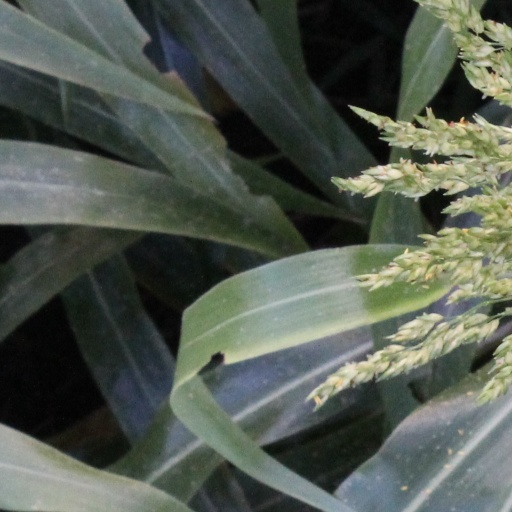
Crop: sorghum